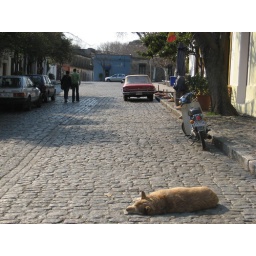
This place is so quite and relaxing that this dog is slepping in the street